Marian Turwid

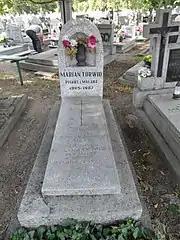
Marian Turwid's Tombstone

As far as his artistic side is concerned, Marian Turwid was rather prolific: out of his 189 works, 125 were displayed at exhibitions in Poland and abroad.